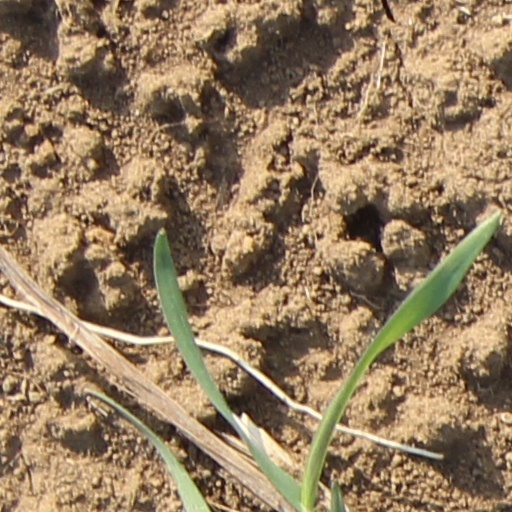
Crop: wheat